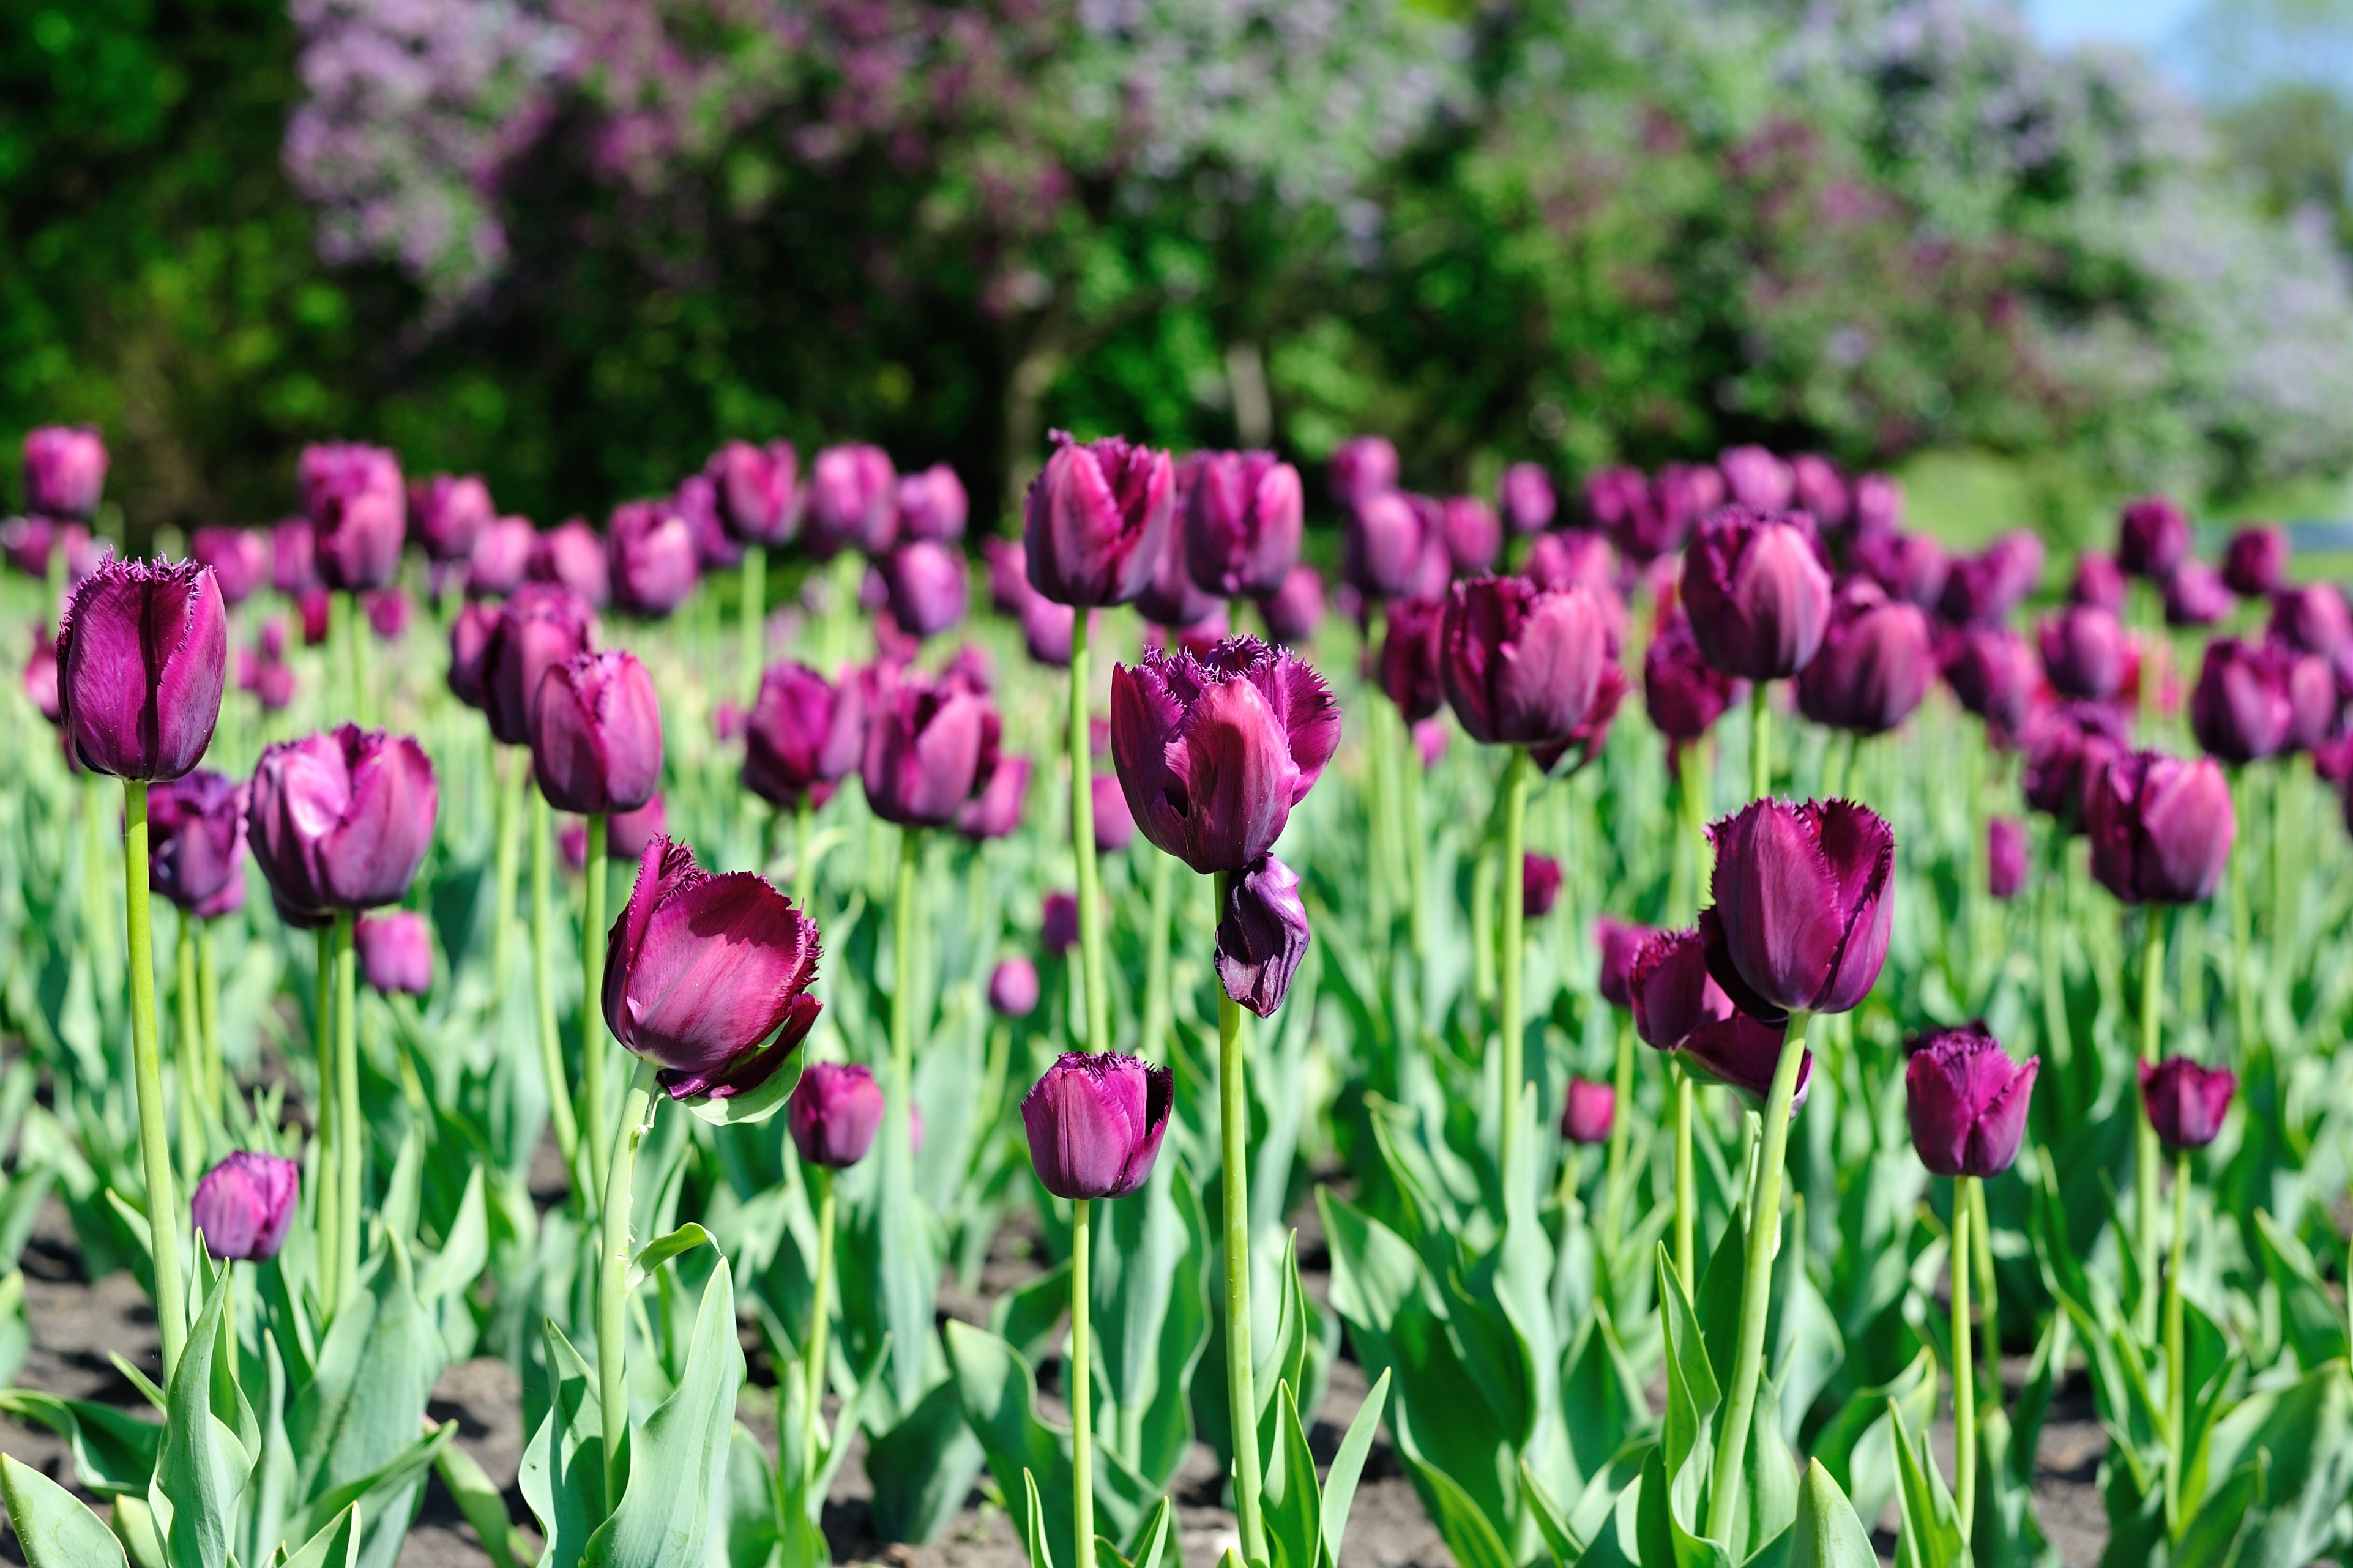
nature, plant, field, flower, petal, tulip, botany, flowers, kiev, summer flowers, beautiful flower, flowering plant, lily family, land plant